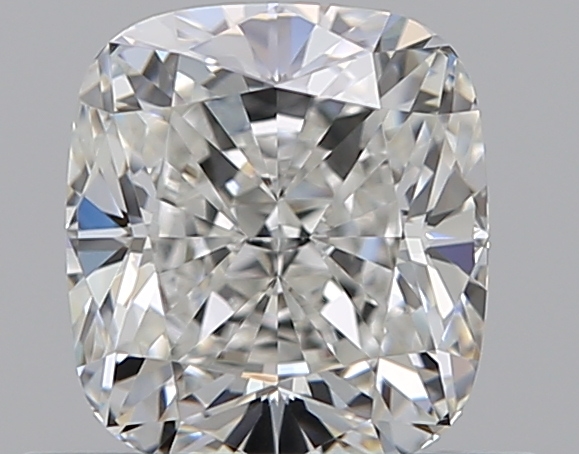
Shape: cushion
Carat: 0.72
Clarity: VVS1
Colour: G
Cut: EX
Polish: EX
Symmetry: VG
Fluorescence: F
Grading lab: GIA
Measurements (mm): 5.32 x 4.83 x 3.32